Alexis Dworsky

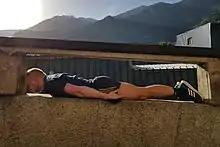
Alexis Dworsky performing with the urban architecture

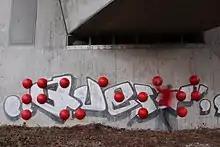
Braille Graffiti: series of interventions in public space

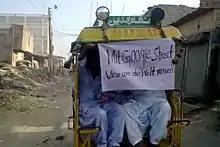
"Travelling around the world by Google Street View": The adventures of his virtual journeys Dworsky transforms into lecture performances and slide shows.

Alexis Dworsky (born May 14, 1976, in Freising) is a conceptual artist, cultural scientist and professor at the University of Arts Linz. He performs artistic research that combines practical and theoretical approaches.